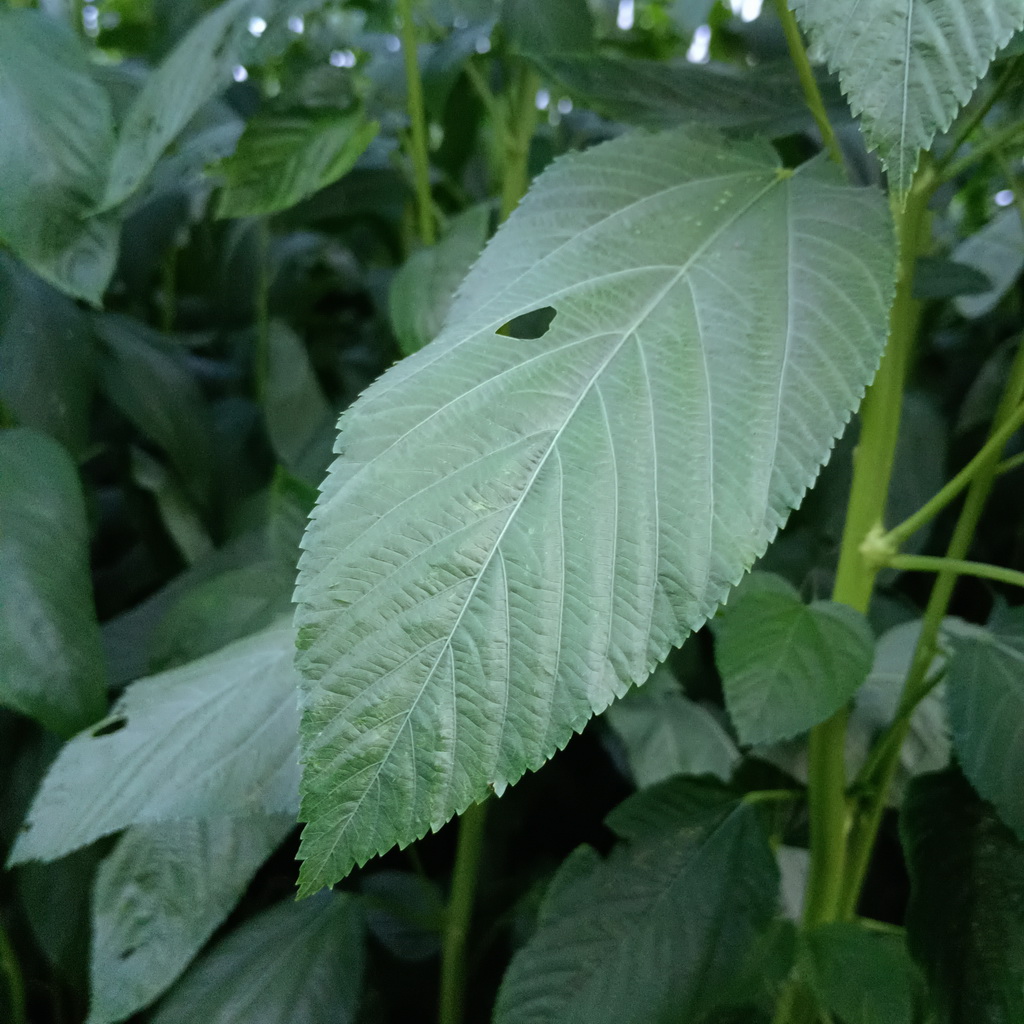
Label: Holed